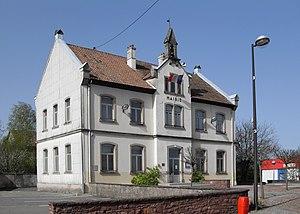
La mairie de Montreux-Vieux
Montreux-Vieux est une commune française située dans le département du Haut-Rhin, en région Grand Est.